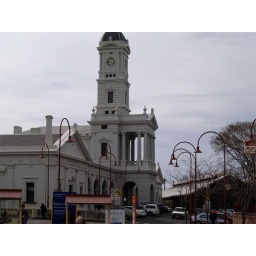
Ballarat station &amp;amp; transport hub Lydiard street Ballarat. The superb clock tower was completed in 1892